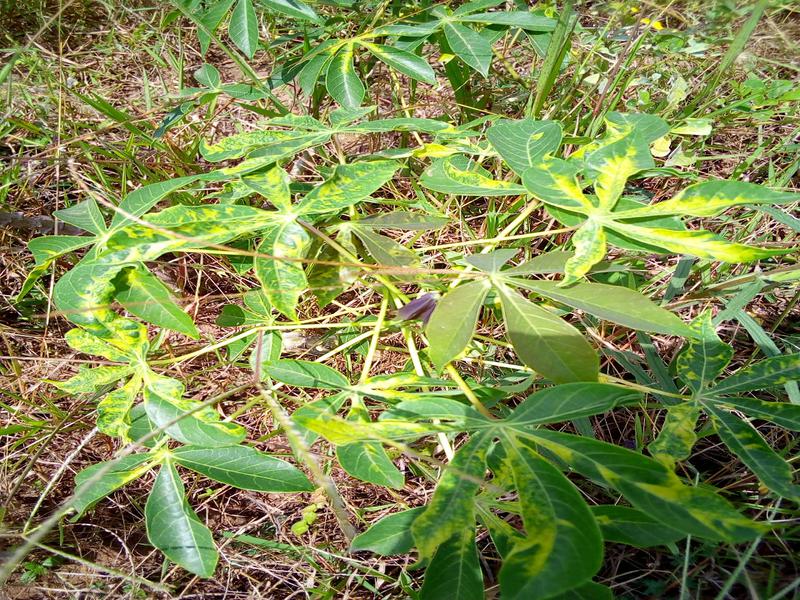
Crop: cassava
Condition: mosaic_disease